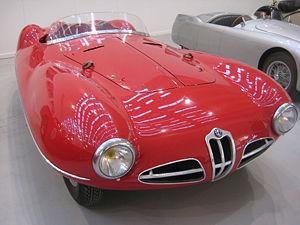
Durant son histoire la marque automobile au trèfle à quatre feuilles Alfa Romeo a créé de nombreux concept car dont certains ont débouché sur des voitures de série.
Giuseppe Bertone, connu sous le nom de « Nuccio Bertone », né le 4 juillet 1914 à Turin et est mort dans cette même ville le 26 février 1997 est l'un des plus brillants concepteurs et constructeurs de carrosseries automobiles au monde de l'après-guerre.